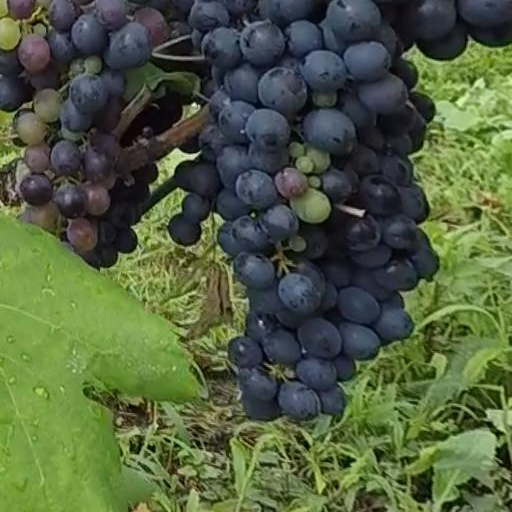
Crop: grape